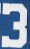
Number: 3